Aishath Rameela

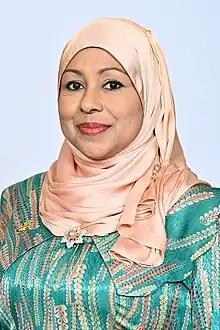

Aishath Rameela (born 12 September 1972) is a Maldivian politician who was the Minister of Agriculture and Animal Welfare from 2023 until her resignation in 2024. She resigned from the office due to health issues relating to cancer diagnosis.